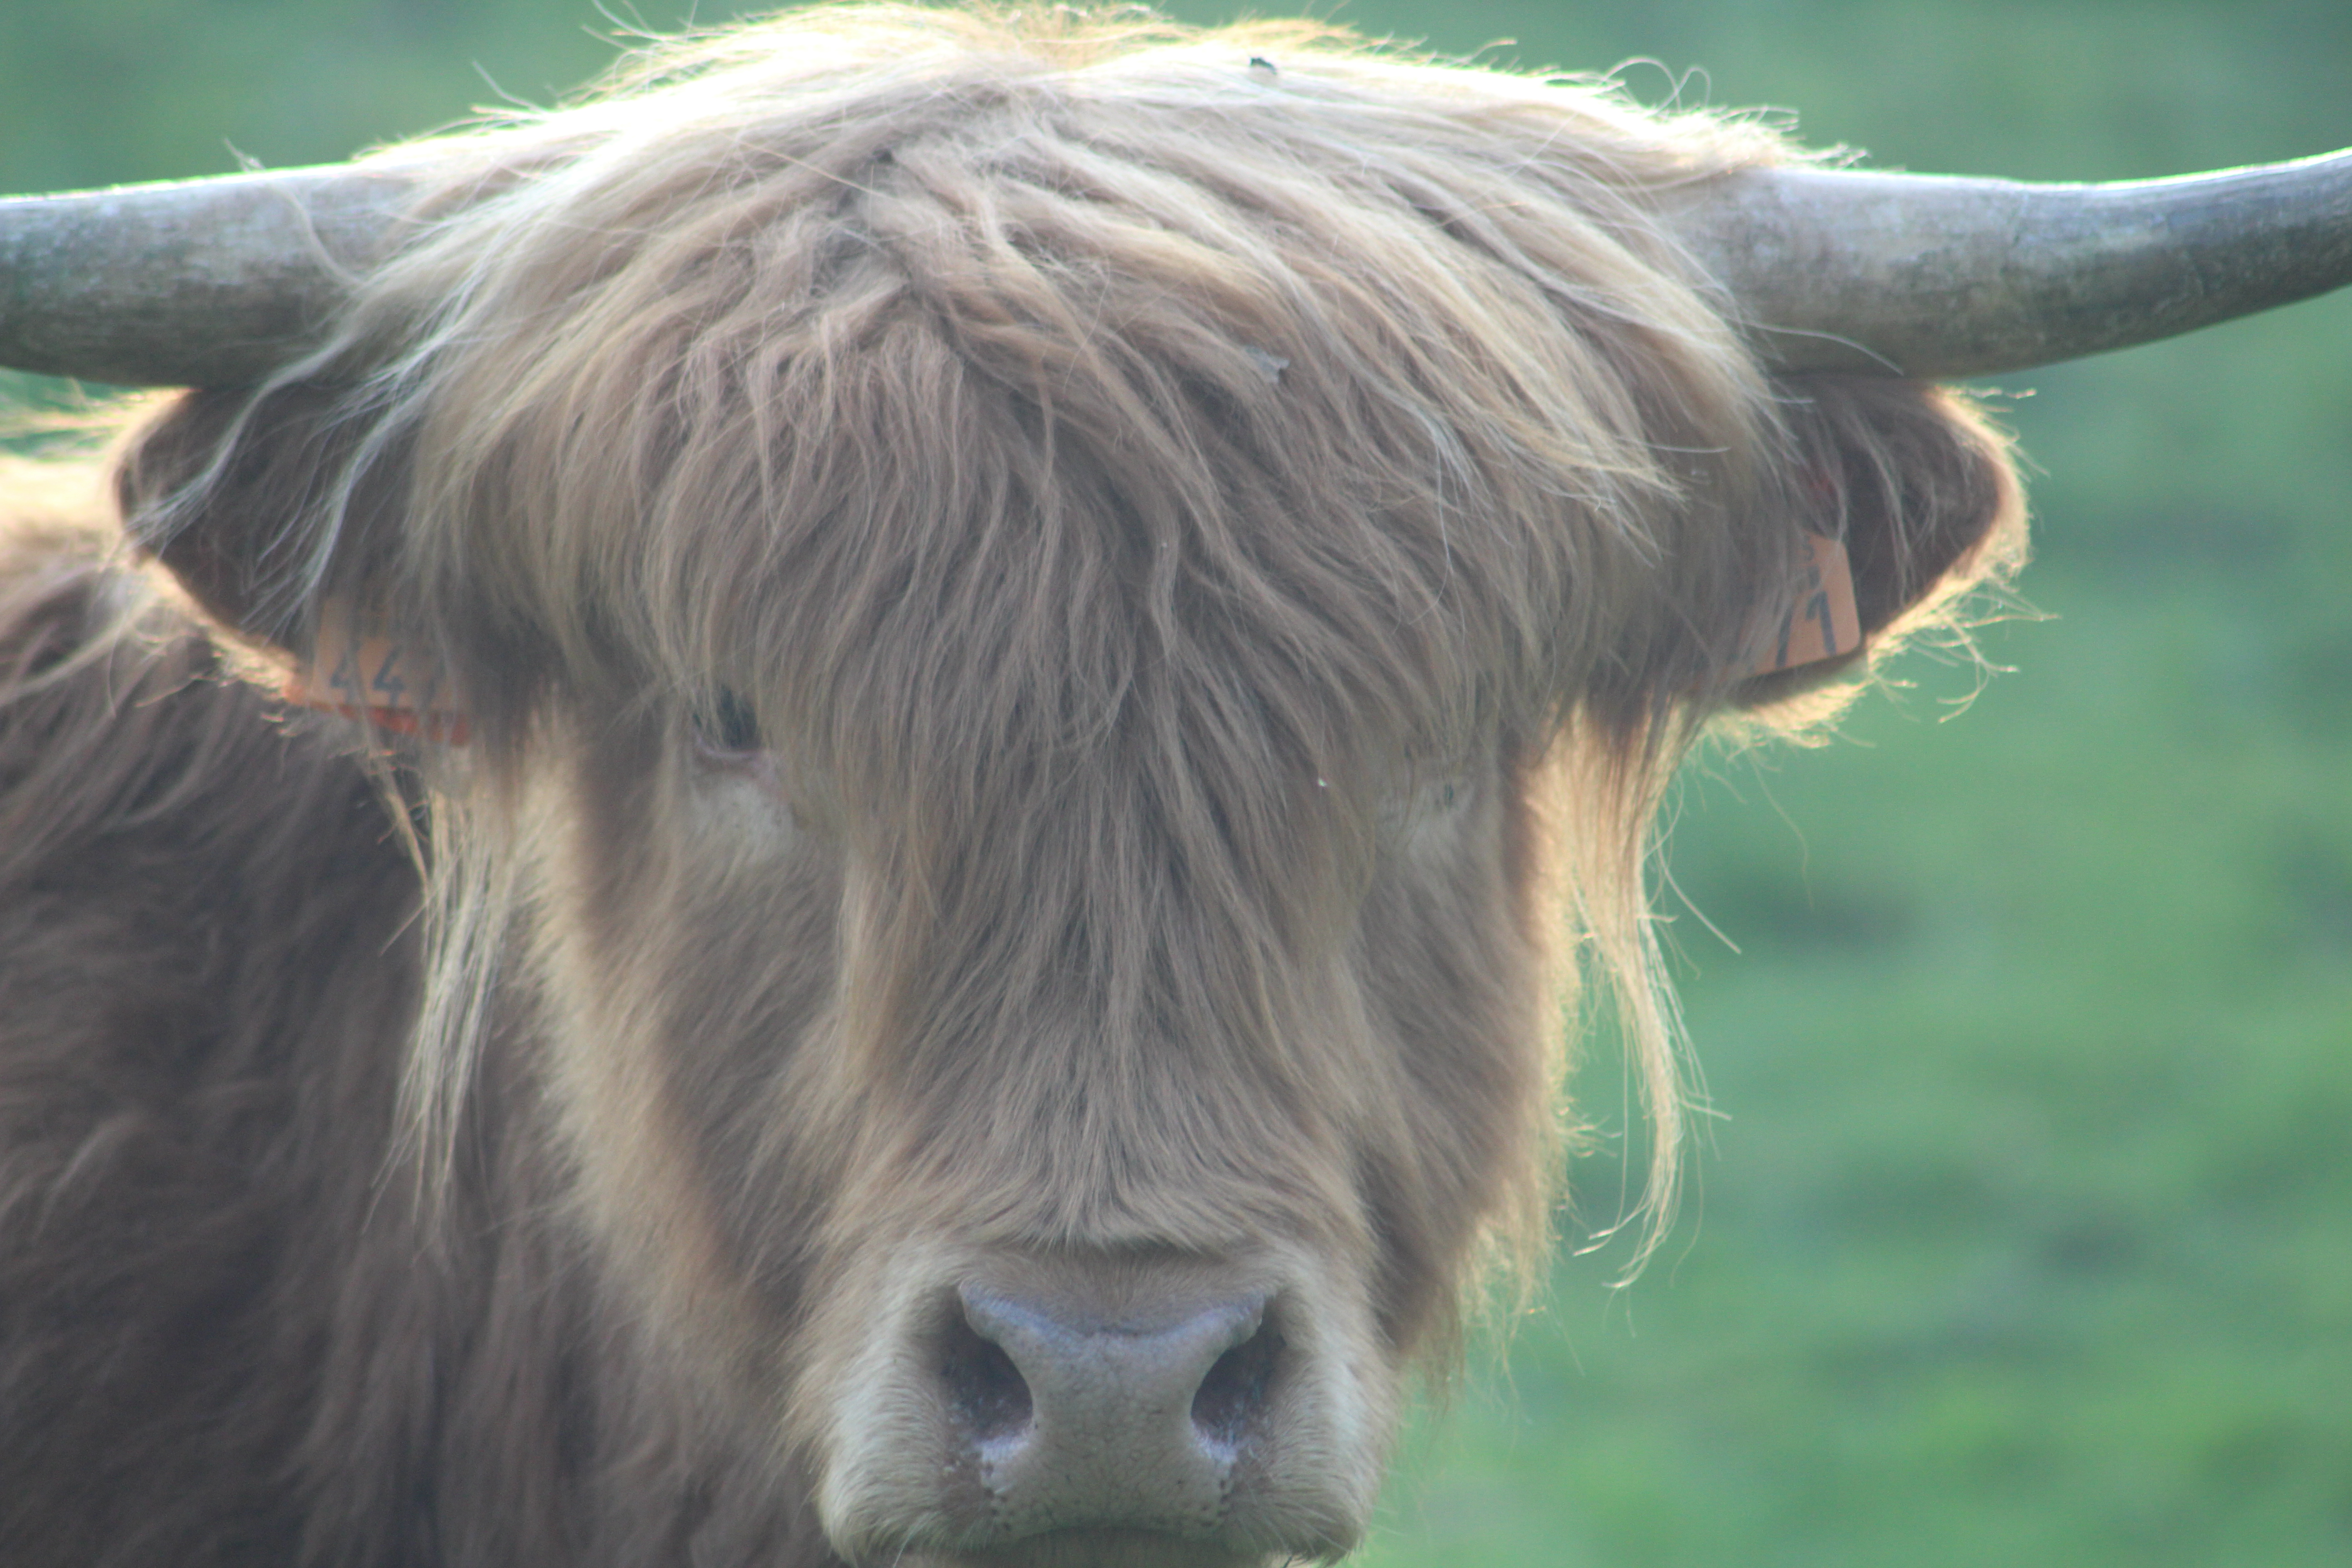
animals, horn, vertebrate, mammal, bovine, pasture, ox, livestock, snout, highland, eye, working animal, grass, wildlife, cow goat family, rural area, plant, meadow